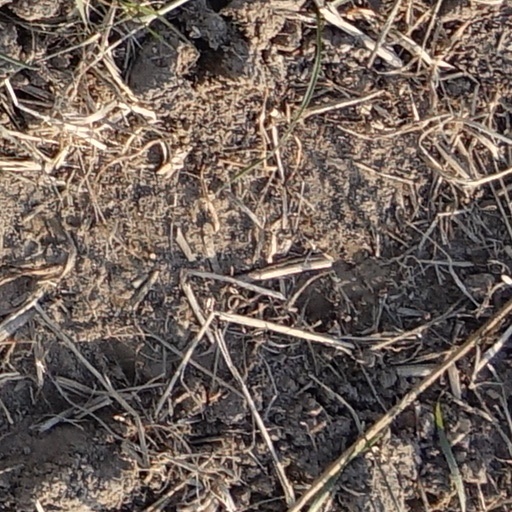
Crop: wheat